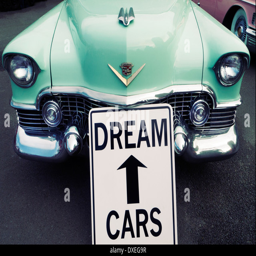
convertible at the car boot sale